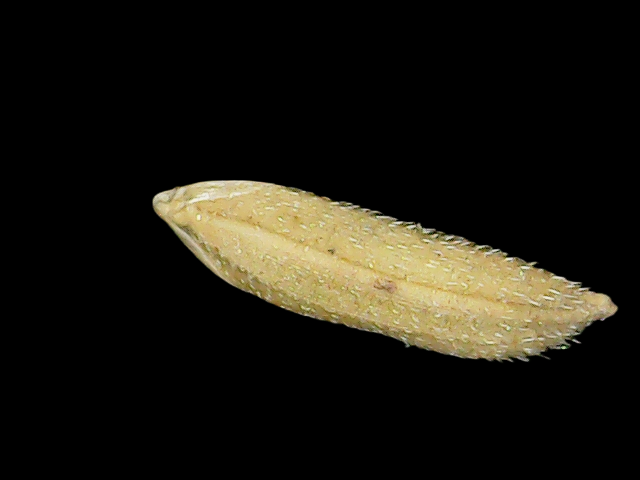
Rice variety: Binadhan16